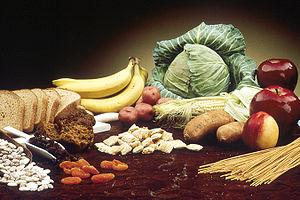
Henri-Charles Geffroy, né le 5 décembre 1895 et mort le 12 mai 1981, est le fondateur de l'entreprise française de distribution La Vie claire spécialisée dans l'alimentation biologique. Ouvert à Paris, le premier magasin date de 1948 et répond à une demande du public envers une alimentation naturelle et saine telle que décrite depuis 1946 dans sa revue éponyme. Pour approvisionner ses magasins, il crée une coopérative en 1951 : la société l'Aliment sain qui devient, en 1965, la Société française de l'Alimentation saine. Il est auteur d'ouvrages de diététique dont le plus célèbre s'intitule Tu vivras 100 ans.
Le végétalisme est une pratique alimentaire, ou, par extension, une pratique de consommation, excluant les produits animaux, aussi bien issus d'animaux morts que d'animaux vivants, et éventuellement les produits dont le procédé de fabrication fait intervenir des produits animaux.